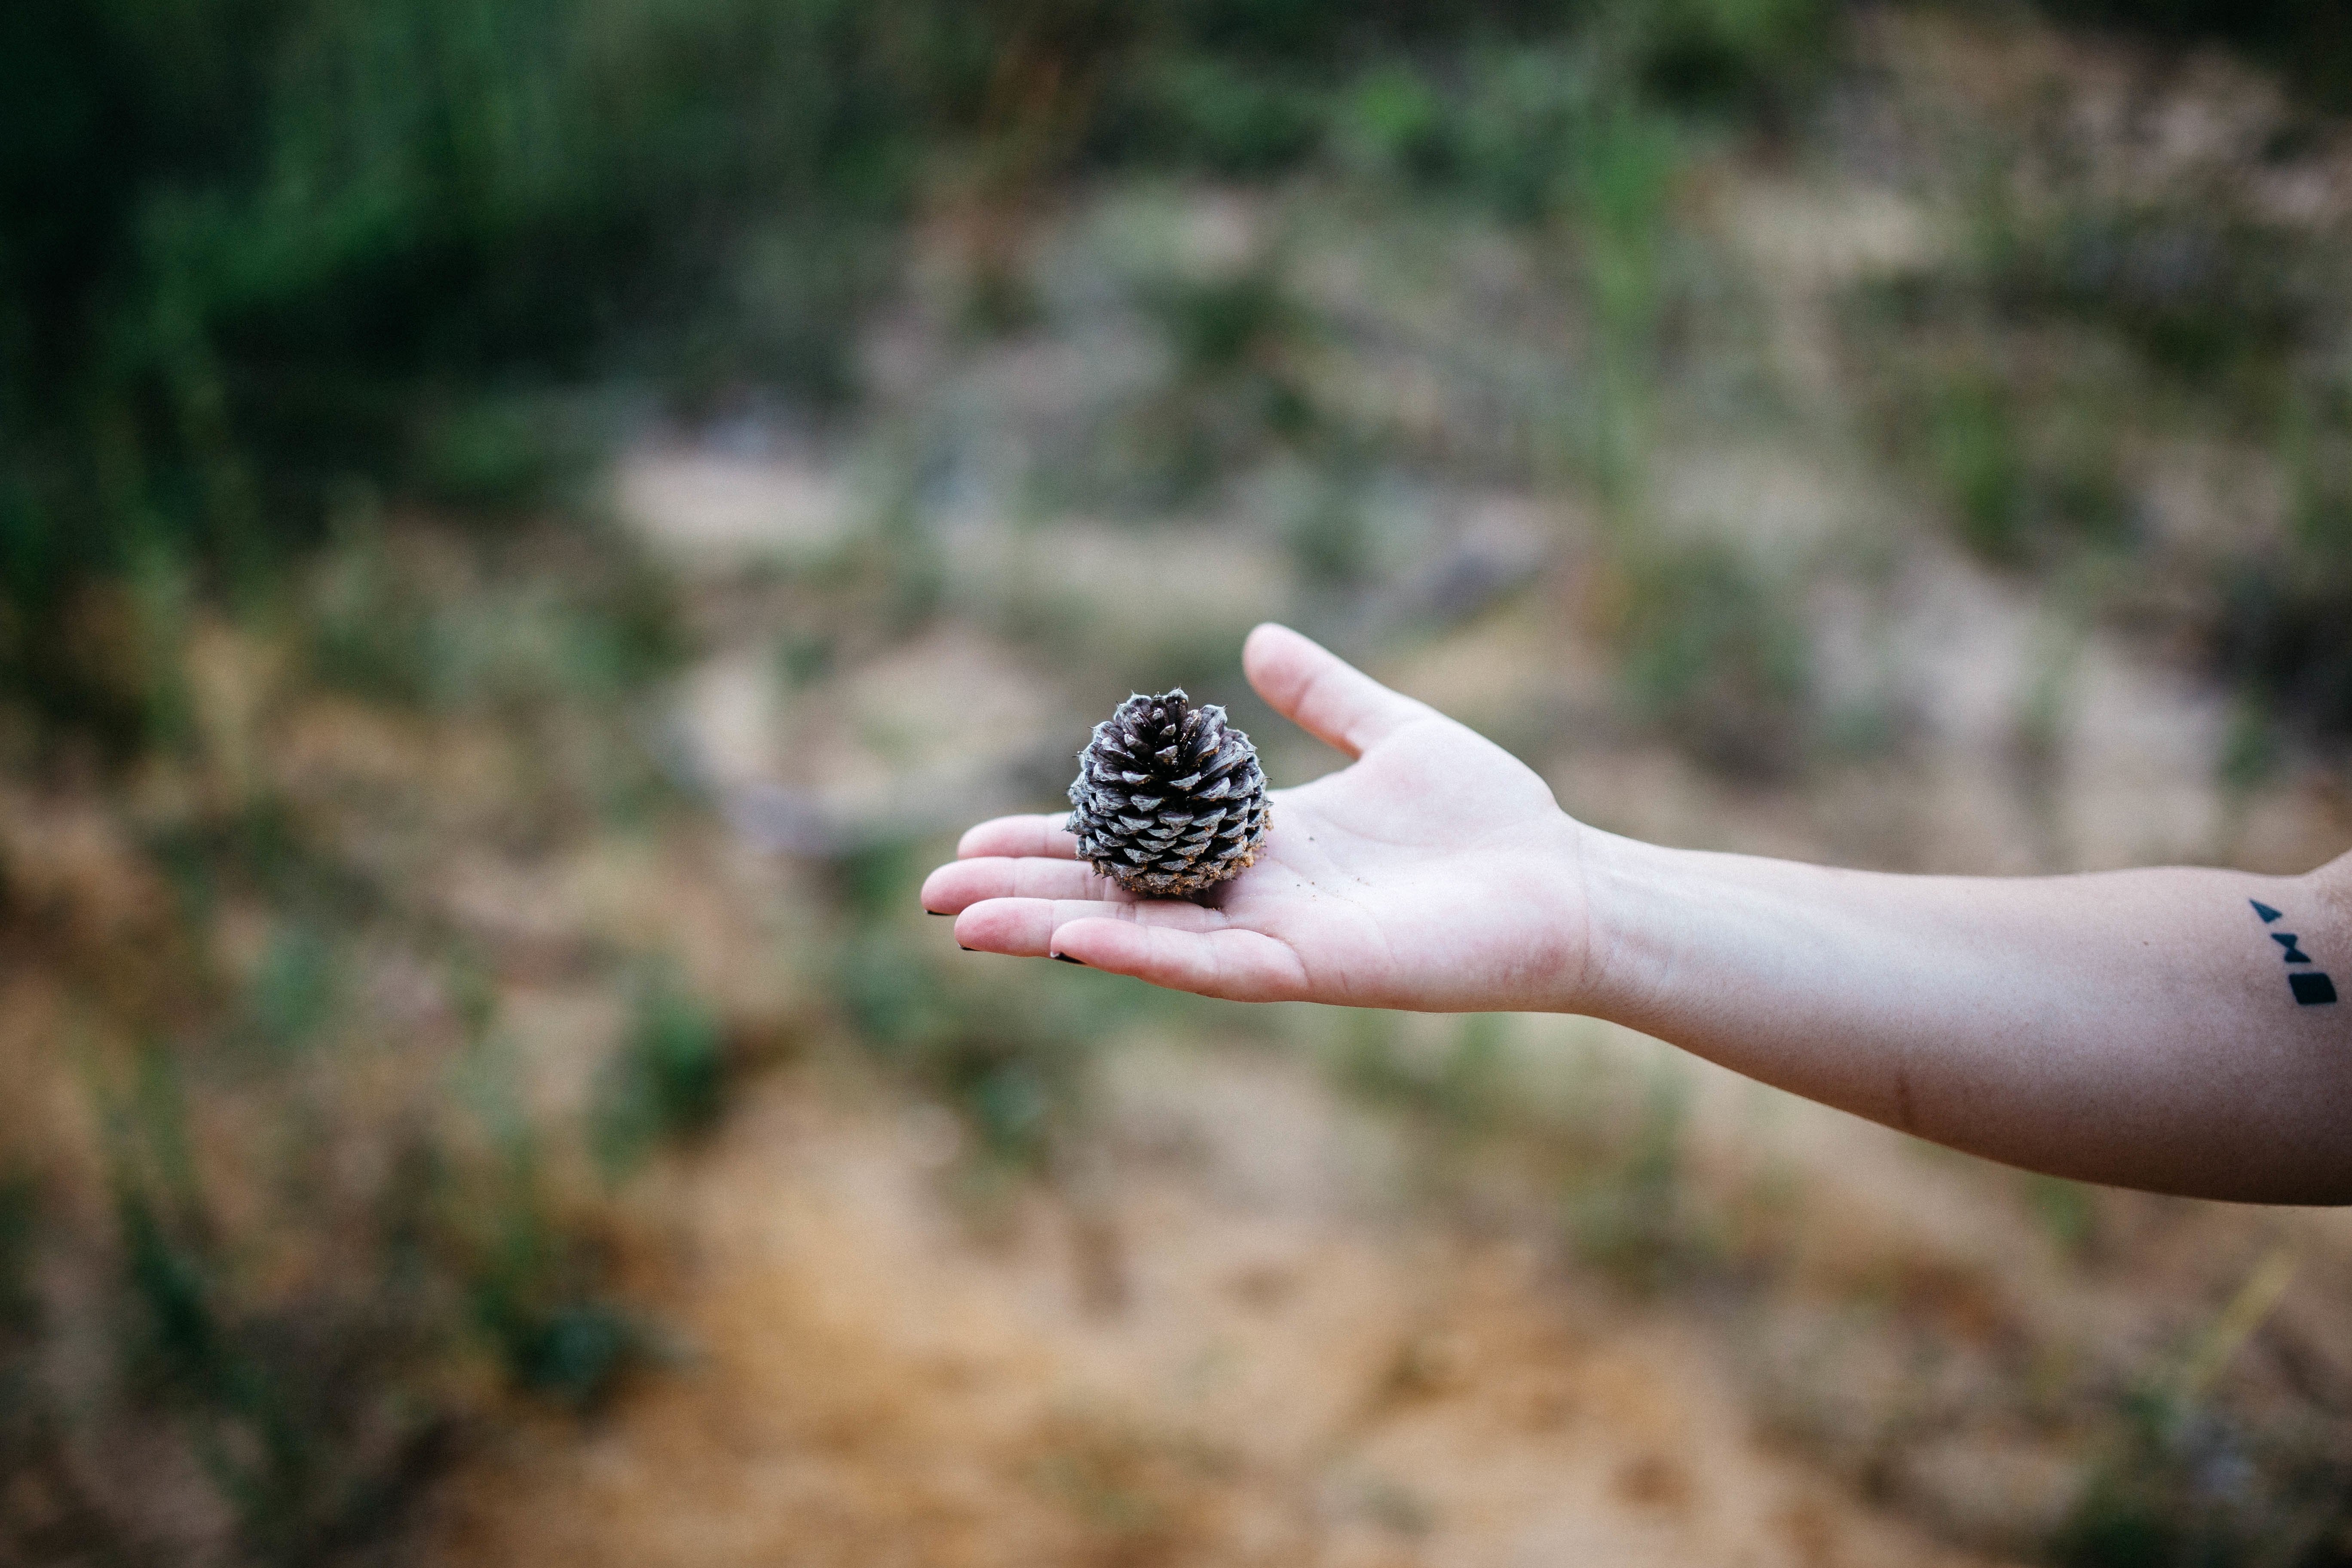
hand, nature, grass, bird, flower, wildlife, leg, green, palm, pinecone, arm, fauna, outstretched